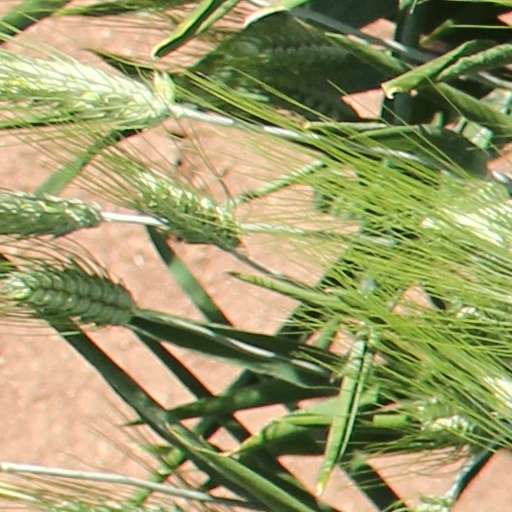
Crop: wheat